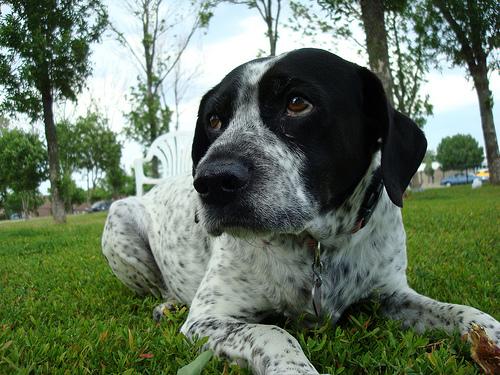
Breed: german shorthaired